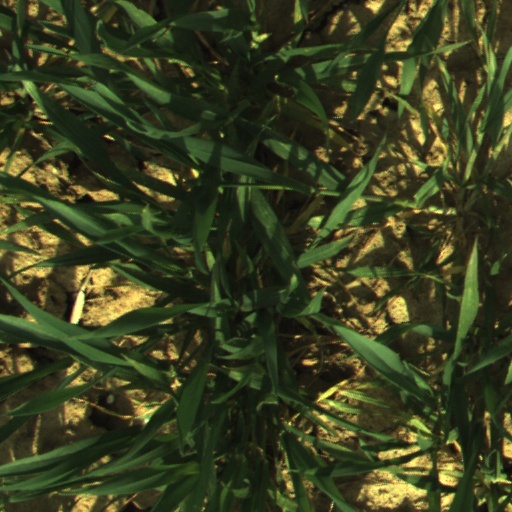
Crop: wheat